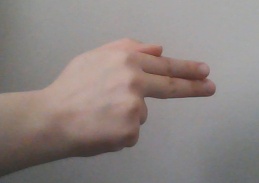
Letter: ghain